C Concept Design

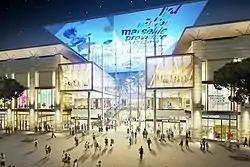
Main Entrance of Les Terrasses du Port in Marseille, France

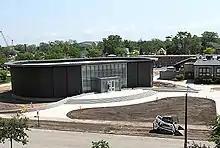
Kruizenga Art Museum, under construction in 2014

Columbus Shopping Center (Moscow, Russia) – Five-level retail and entertainment complex of 140,000 m. In 2016 the shopping centre won the CRE award for Best Very Large Shopping Centre.